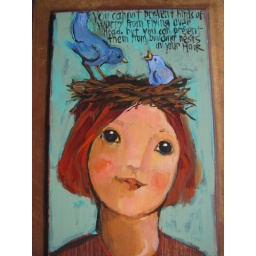
&lt;i&gt;&amp;quot;You cannot prevent birds of worry from flying over head, but you can prevent them from building nests in your hair.&amp;quot;&lt;/i&gt;